David Marr (journalist)

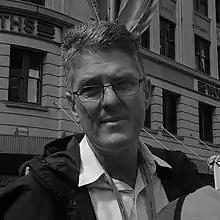
Marr in 2007

David Ewan Marr FAHA (born 13 July 1947) is an Australian journalist, author, and progressive political and social commentator. His areas of expertise include the law, Australian politics, censorship, the media, and the arts. He writes for "The Monthly", "The Saturday Paper", and "Guardian Australia". Marr now hosts "Late Night Live" on ABC's Radio National.